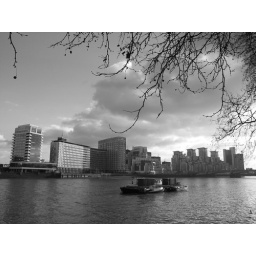
MI6 building near Vauxhall bridge ... the weather was superb so gave me a chance to catch a nice panorama